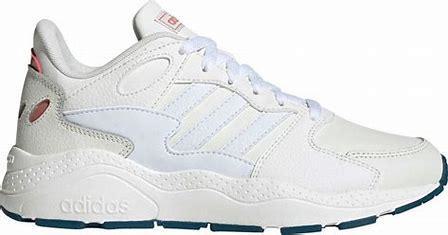
Brand: Adidas
Model: Crazychaos